Van Dyke Parks

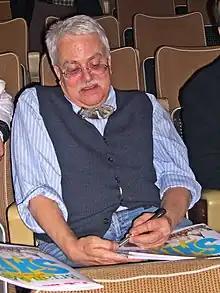
Parks signing "Smile" memorabilia, February 2004

In 2003, Parks was contacted by Wilson to assist with live performances of "Smile". Billed as "Brian Wilson Presents Smile", Wilson embarked on a world tour of the album, beginning with a premiere performance at the Royal Festival Hall in London in 2004, which Parks attended. He subsequently provided lyrics and narration to select tracks on Wilson's "That Lucky Old Sun" (2008).